Malcolm Chase

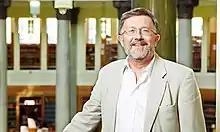
Malcolm Chase in the Brotherton Library, University of Leeds, 2014.

Malcolm Sherwin Chase (3 February 1957 – 29 February 2020) was a social historian noted especially for his work on Chartism.